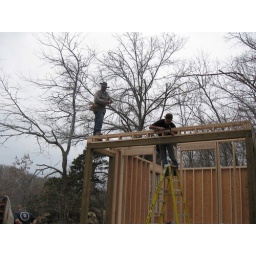
Building a pony wall around the front porch